Istarske Toplice

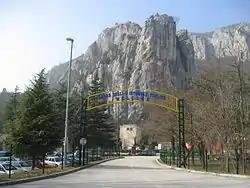
Istarske Toplice, entrance.

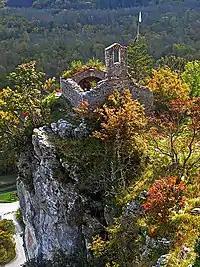
St. Stephen church ruine

Istarske Toplice, previously known as Terme Santo Stefano, is a thermal health resort in the central part of Istria, Croatia, in the village of Gradinje. It is located 11 kilometres southwest of town of Buzet, in the canyon part of the Mirna river.